Republicanism in the Netherlands

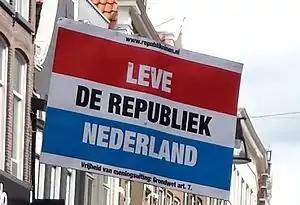
NRG protest sign on King's Day 2016 in Zwolle: ""Long live the Republic of the Netherlands""

Republicanism in the Netherlands is a movement that strives to abolish the Dutch monarchy and replace it with a republic. The popularity of the organised republican movement that seeks to abolish the monarchy in its entirety has been suggested to be a minority among the people of the Netherlands, according to opinion polls (according to one 2023 poll, 37%).